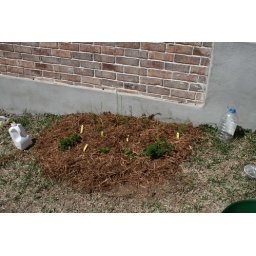
Another small bed was added against the house with asparagus and parsley.